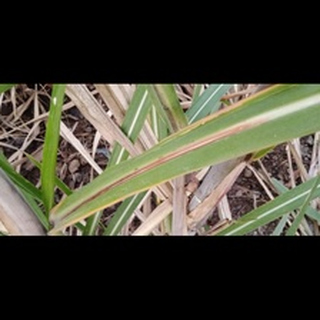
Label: sugarcane_red_rot